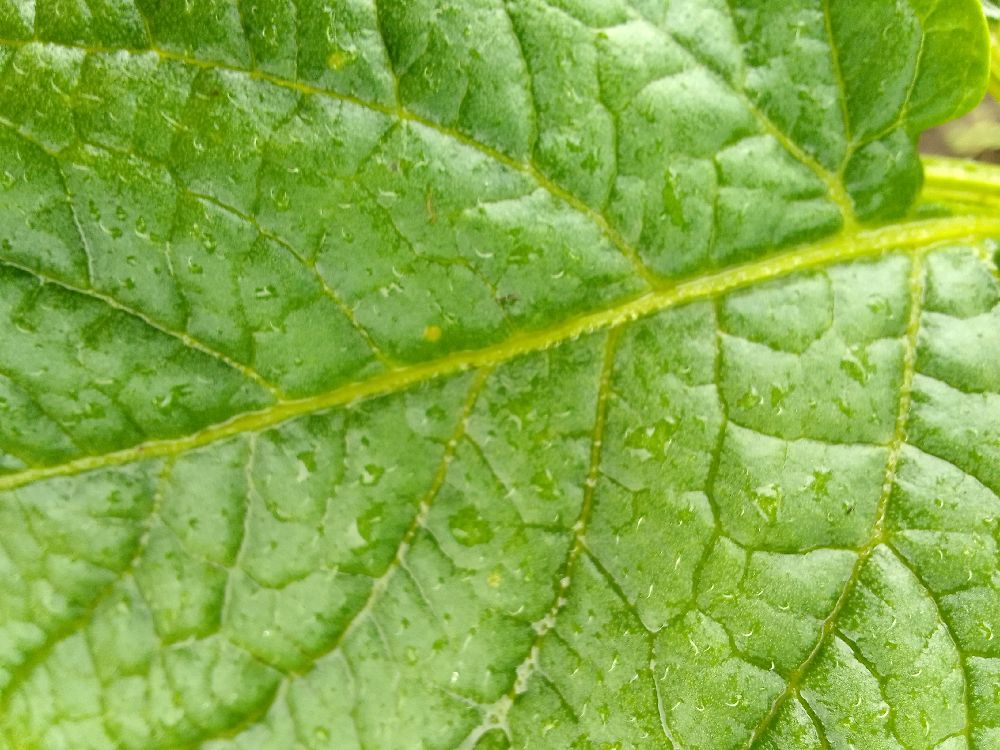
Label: Healthy